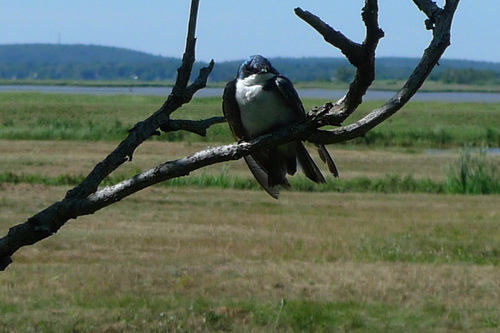
this is a bird with a white breast, black wings and a black head.
the bird has a small throat that is a white and a small bill.
this bird has an iridescent gray and blue crown, a white throat, breast, and belly, and a white eyering.
this is a large bird with a white feathered belly and sides and dark feathered coverts, wingbars, and secondaries.
this bird has a white breast, a blue crown, and a long wingspan
this large bird has a white belly and breast and black wings and a black head.
a large and thick bird with a with body and black wings.
this bird has wings that are black and has a white bellya white bird with black tail and wings, blue head and black bill.
this bird is white with black and has a very short beak.
Species: Tree Swallow